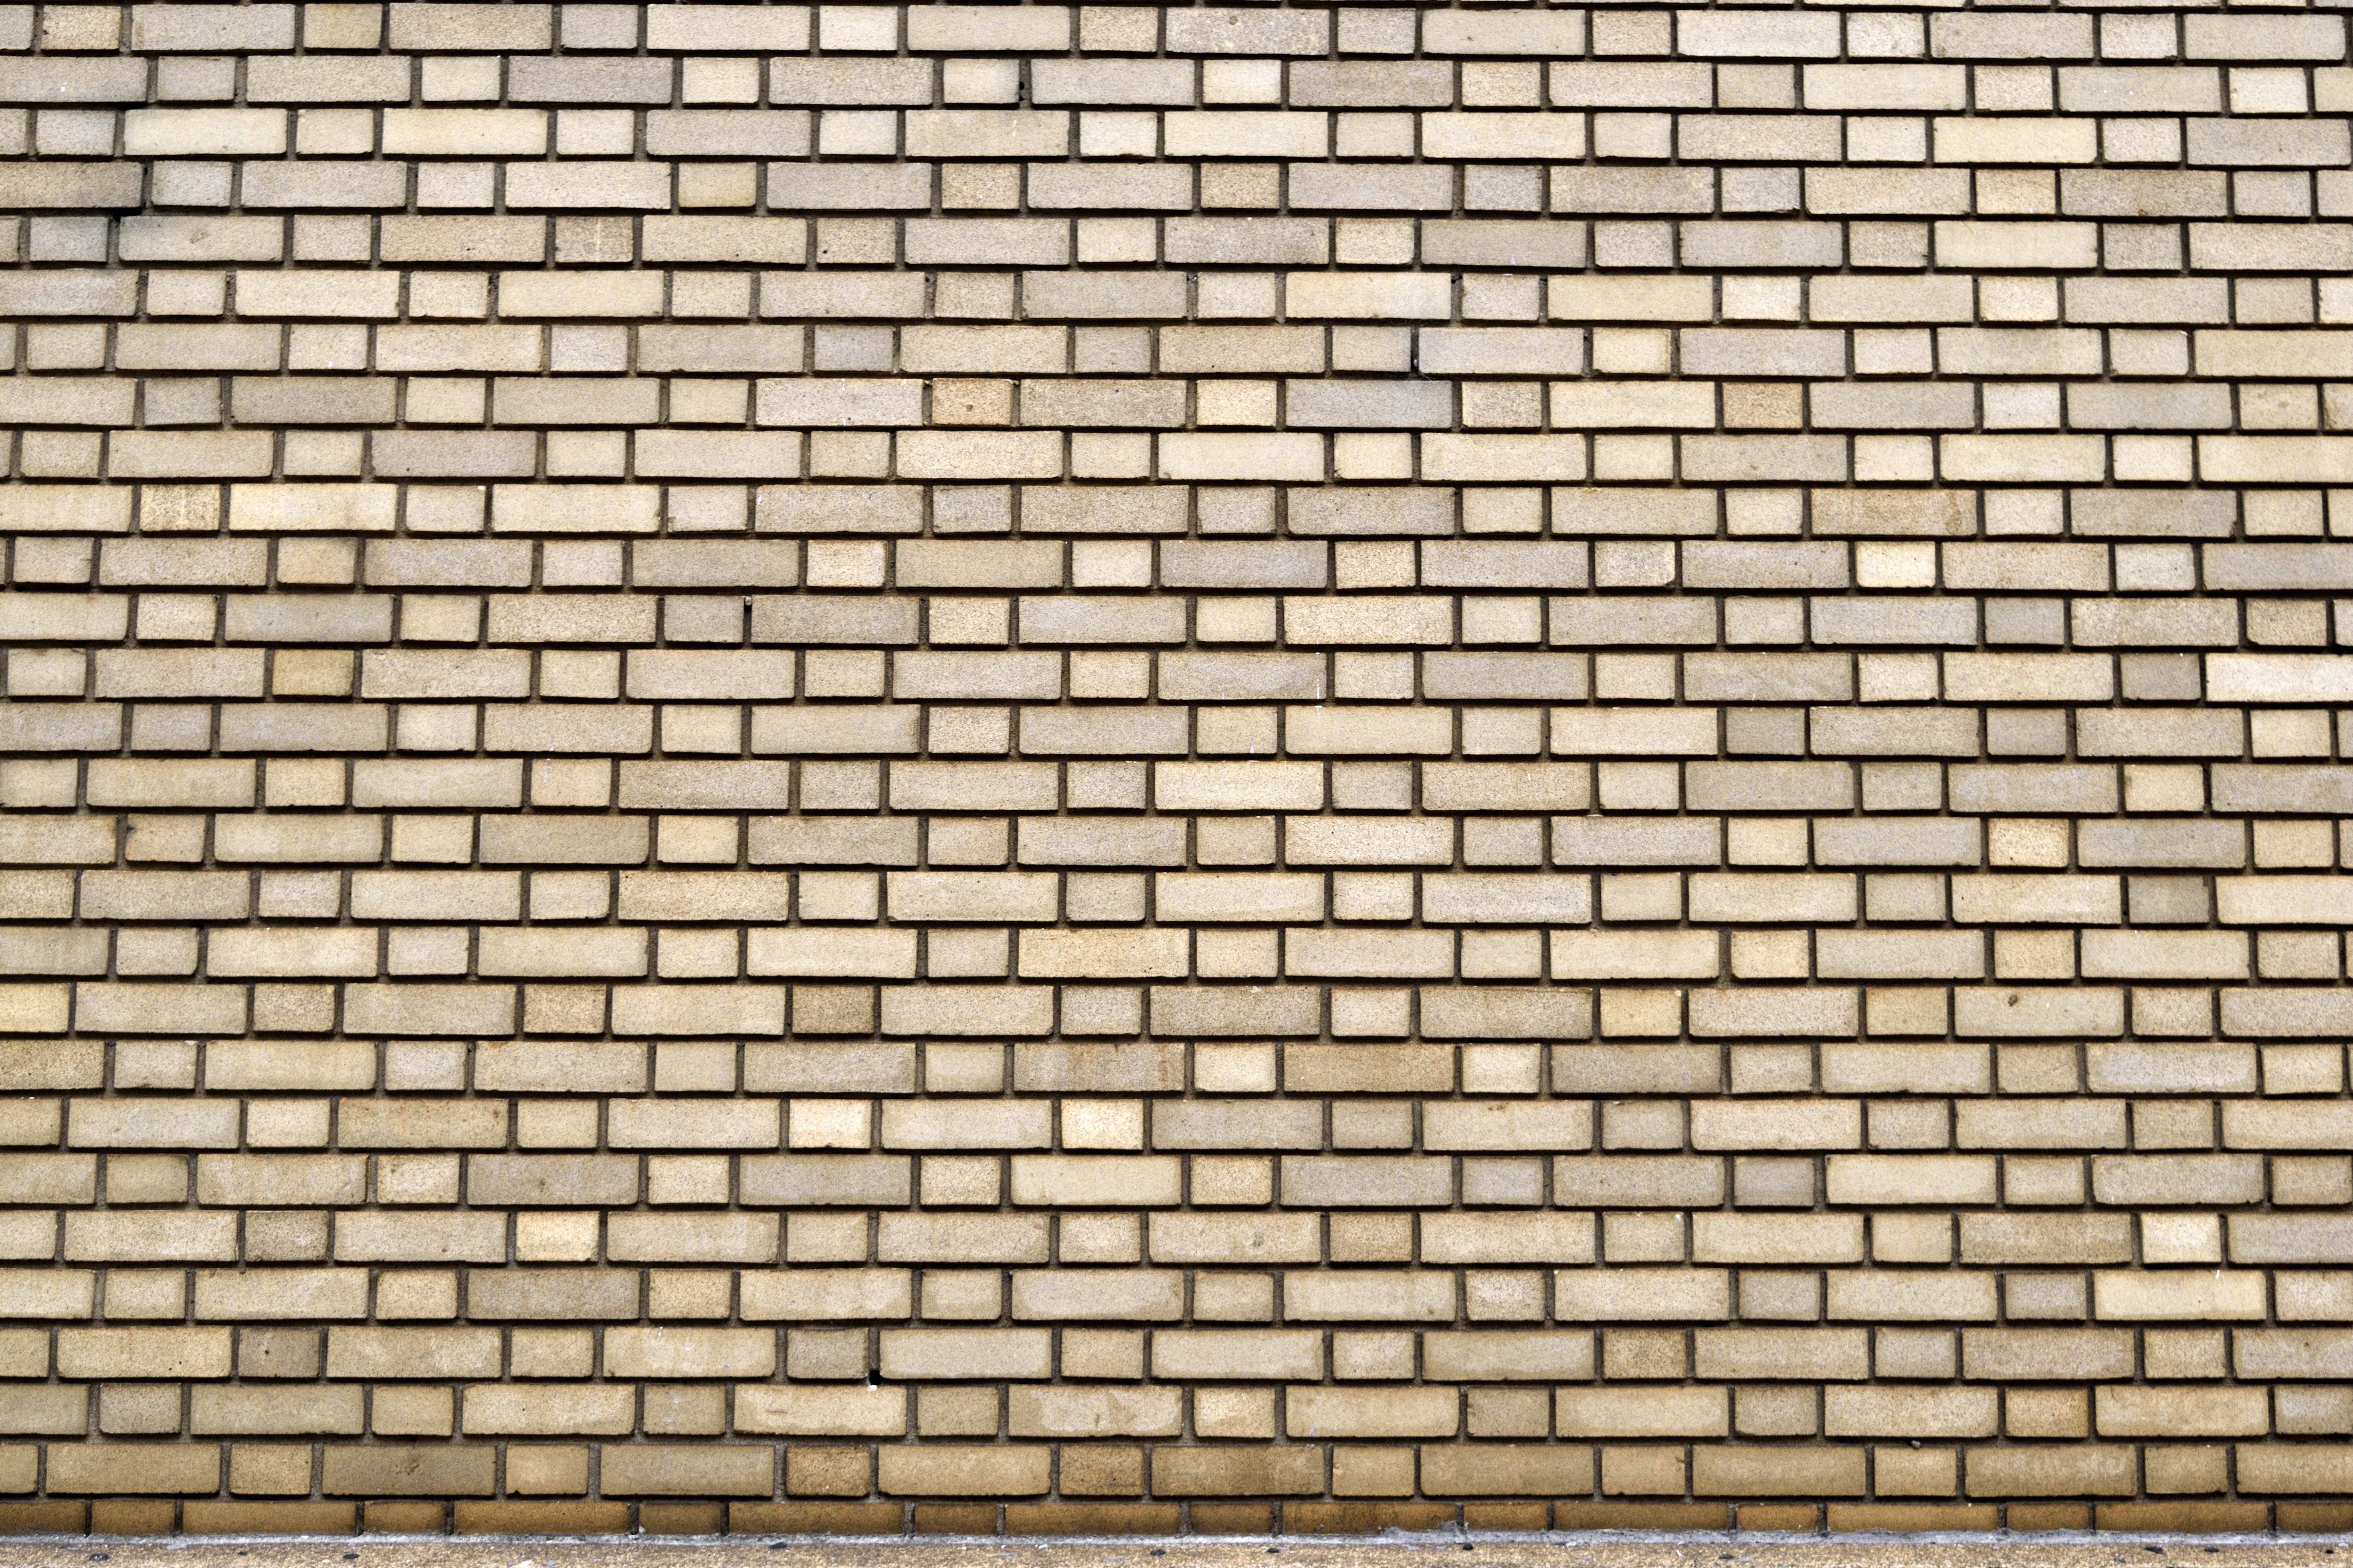
floor, building, cobblestone, wall, construction, pattern, tile, exterior, stone wall, brick, material, outdoors, art, background, rectangle, mortar, mosaic, blocks, brickwork, backdrop, flooring, road surface, brick texture, decisions